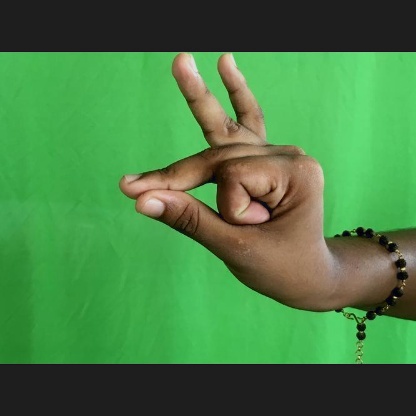
Mudra: Bramaram